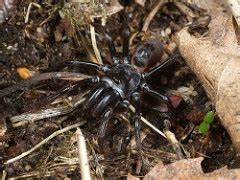
Label: spider